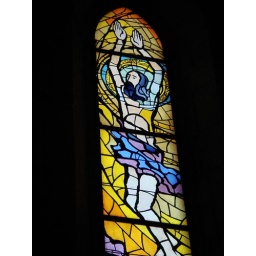
Stained glass window in a Dominican monastery, Dubrovnik